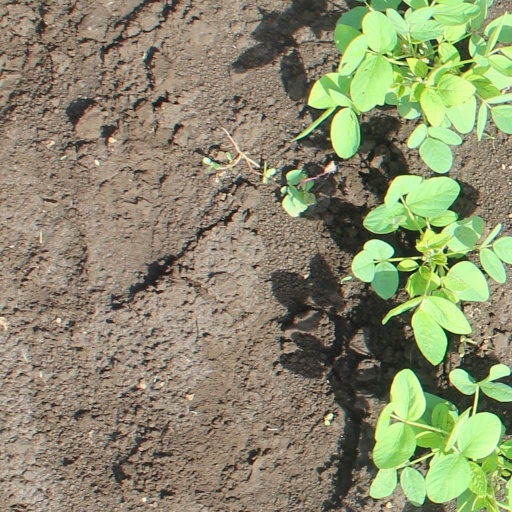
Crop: soybean